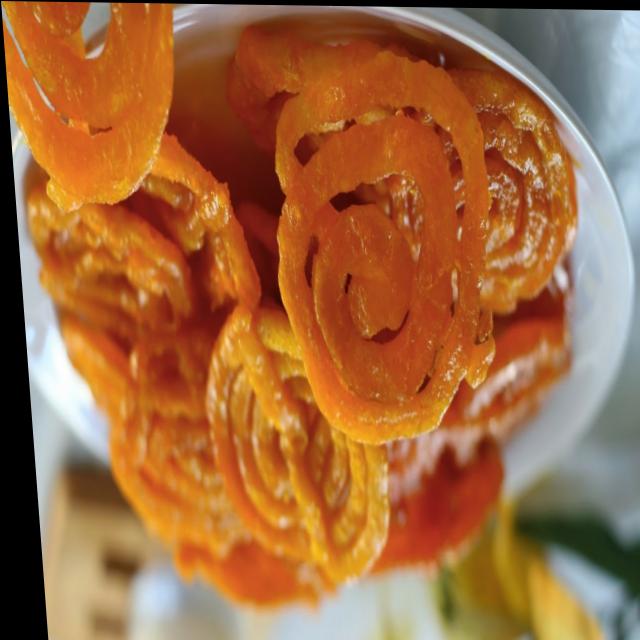
Dish: jalebi